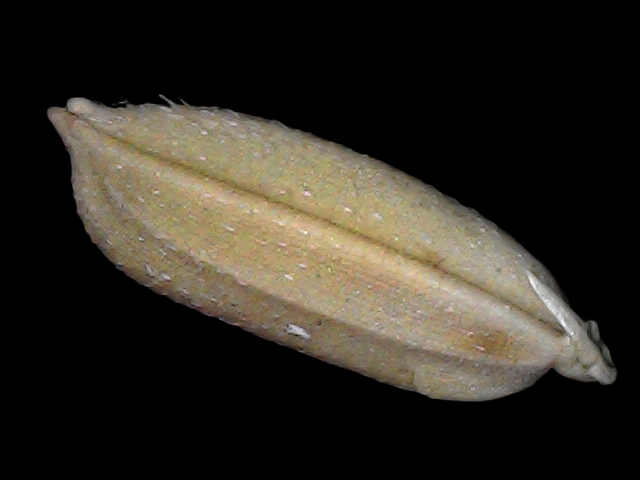
Rice variety: Br22